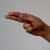
The image shows a hand gesture representing the letter 'H' in Indian Sign Language.